Primordial Radio

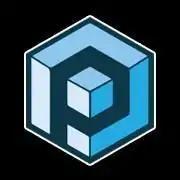
Original logo 2017–2021

On 11 January 2018, it was announced the first Annual General Meeting of FT Industries Ltd, holding company of Primordial Radio, would be held in Lincoln at the Lincolnshire Show Ground on Saturday 21 April 2018. The official post-AGM event #Drinkininlincoln took place in the evening, featuring live performances from Big Boy Bloater and the Limits, Massive Wagons and The Virginmarys.